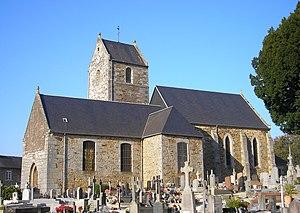
Parigny (Normandie, France). L'église.
Parigny est une ancienne commune française, située dans le département de la Manche en région Normandie, devenue le 1ᵉʳ janvier 2016 une commune déléguée au sein de la commune nouvelle de Grandparigny.